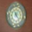
Label: clock